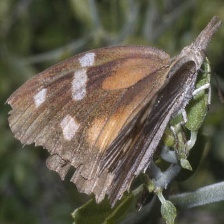
Species: AMERICAN SNOOT